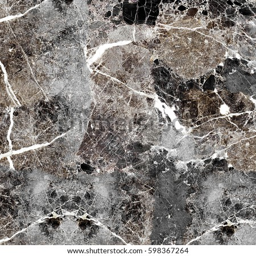
the texture of the marble